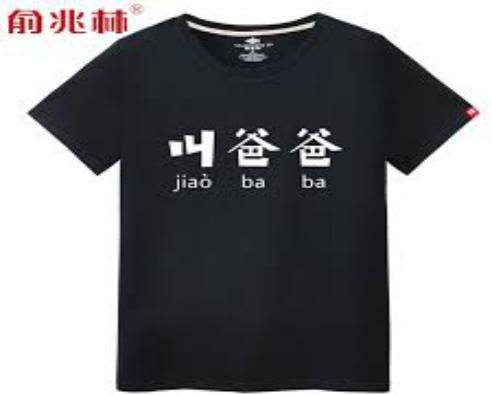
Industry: Clothes